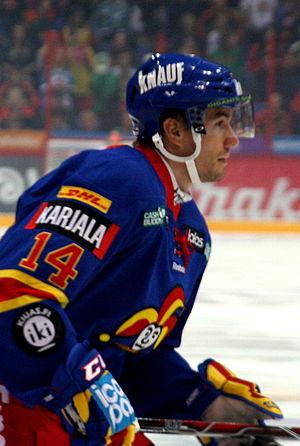
Tomi Mäki est un joueur professionnel finlandais de hockey sur glace. Il évolue au poste d'attaquant.